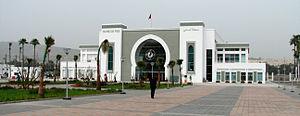
Gare de Fès